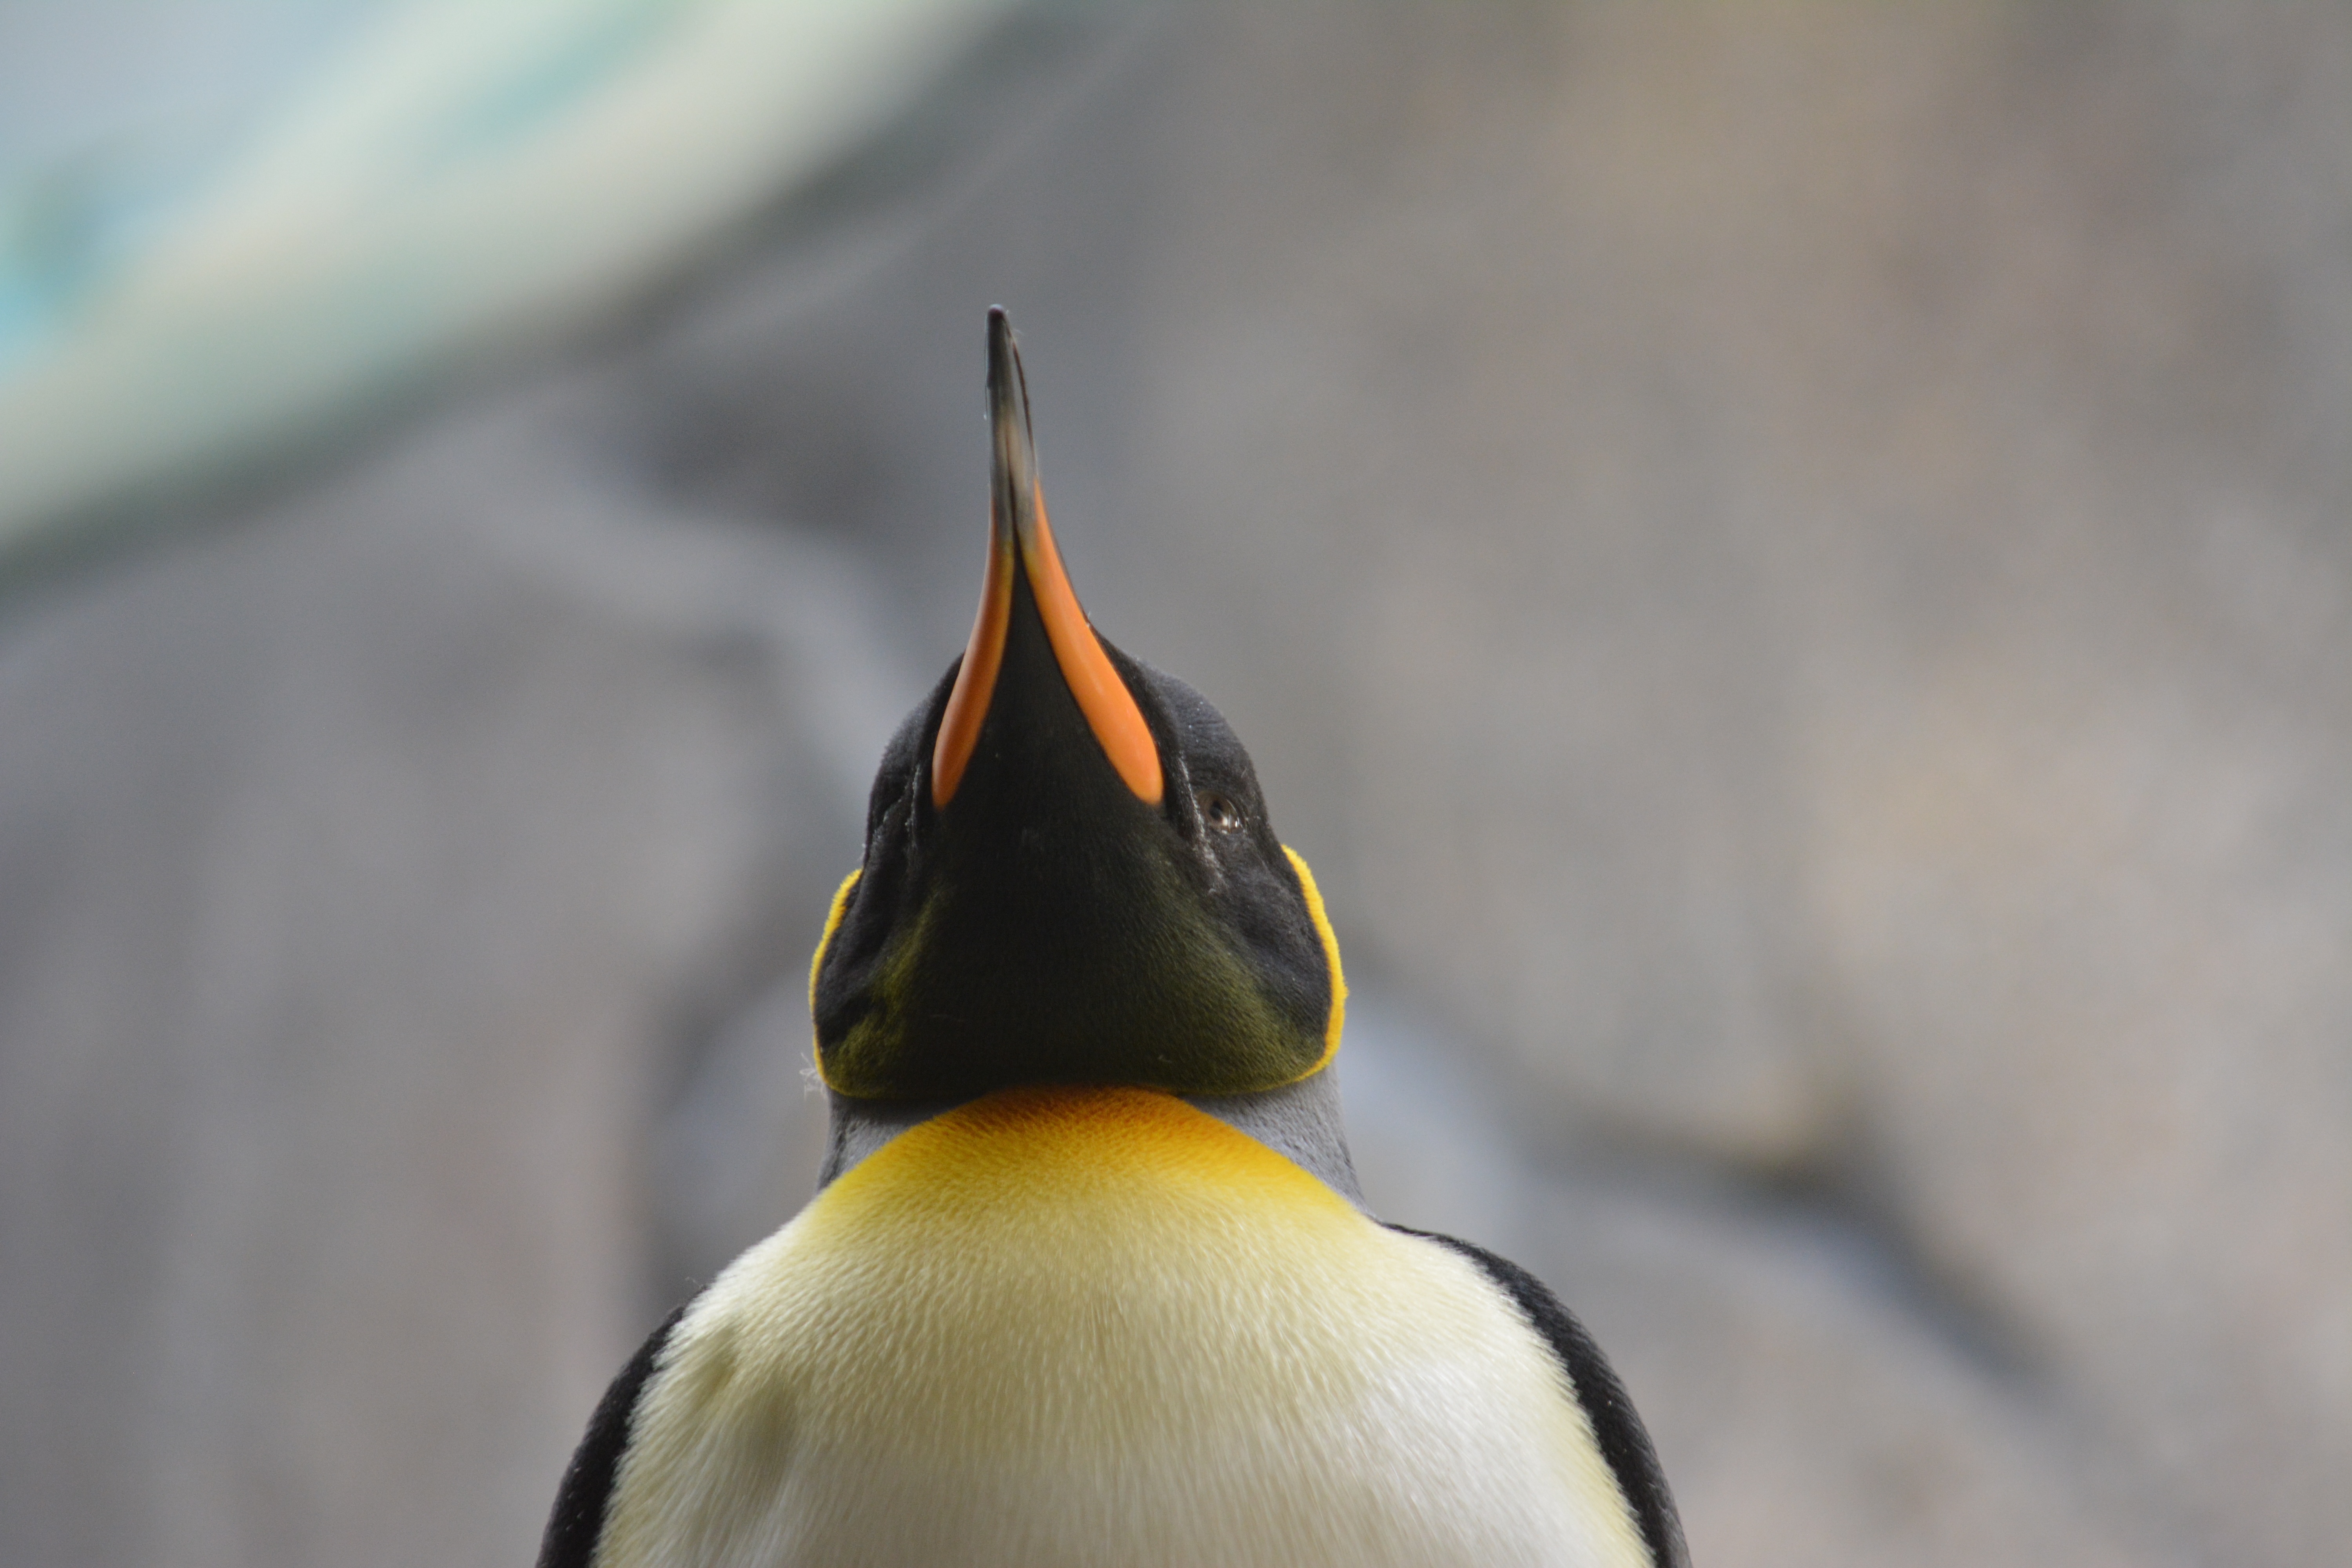
bird, wing, animal, wildlife, zoo, beak, yellow, fauna, penguin, close up, vertebrate, creature, bill, animal world, tiergarten, macro photography, king penguin, perching bird